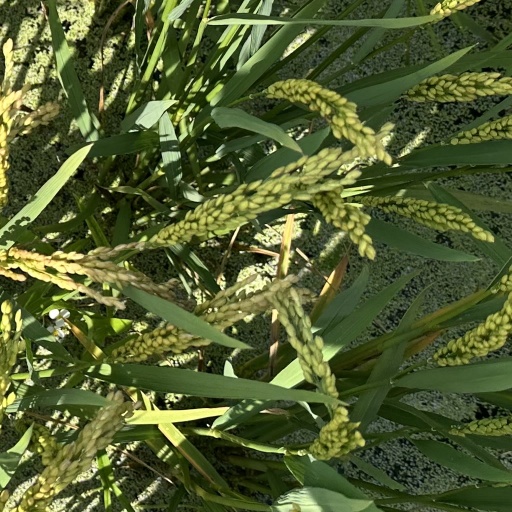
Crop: rice